Morten Olsen

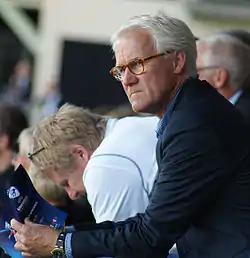
Olsen as national team manager, attending the 2011 European Under-21 Championship. Assistant manager Peter Bonde is to his left.

In the fall of 1999, Olsen signed a two-year contract with the Danish Football Association (DBU) to manage the Danish national team, effective after Denmark's participation at the 2000 European Championship. In July 2000, he replaced Swedish coach Bo Johansson as the manager of the Denmark national football team. As his assistant coach, Olsen chose Michael Laudrup. The duo guided Denmark to qualification for the 2002 FIFA World Cup tournament, a campaign which ended in the round of 16 match against England in a 0–3 defeat after Denmark won the initial stage group. Prior to the 2002 World Cup, Olsen signed a new four-year contract until June 2006. When Laudrup went on to coach Brøndby, Olsen chose Keld Bordinggaard as his new assistant coach. With Bordinggaard, Olsen guided Denmark to the 2004 European Championship tournament, which once again ended at the first knock-out stage. Olsen failed to qualify Denmark for the 2006 FIFA World Cup, but prolonged his contract with DBU in November 2005. A part of the new deal, which ran until and including the 2010 FIFA World Cup, was the added responsibility of defining a "red thread", or common denominator, in the talent work of the Danish national youth teams, thus giving Olsen a large influence on the future football being played by Denmark.